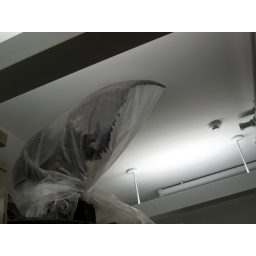
a bird in a bag